T'ai Fu: Wrath of the Tiger

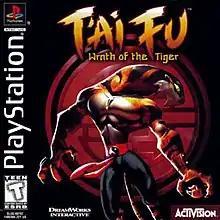

T'ai Fu: Wrath of the Tiger is a PlayStation game released in 1999, developed by DreamWorks Interactive (which would later be named EA Los Angeles, and finally Danger Close Games) and published by Activision. The game is set in an oriental landscape populated by clans of animals, such as leopards and snakes. The game's protagonist, T'ai Fu, is the last remaining survivor of the Tiger clan and must journey to defeat the Dragon Master and avenge his kind. On the way, he learns about his clouded past and masters several Kung Fu styles, one from each clan master he defeats.